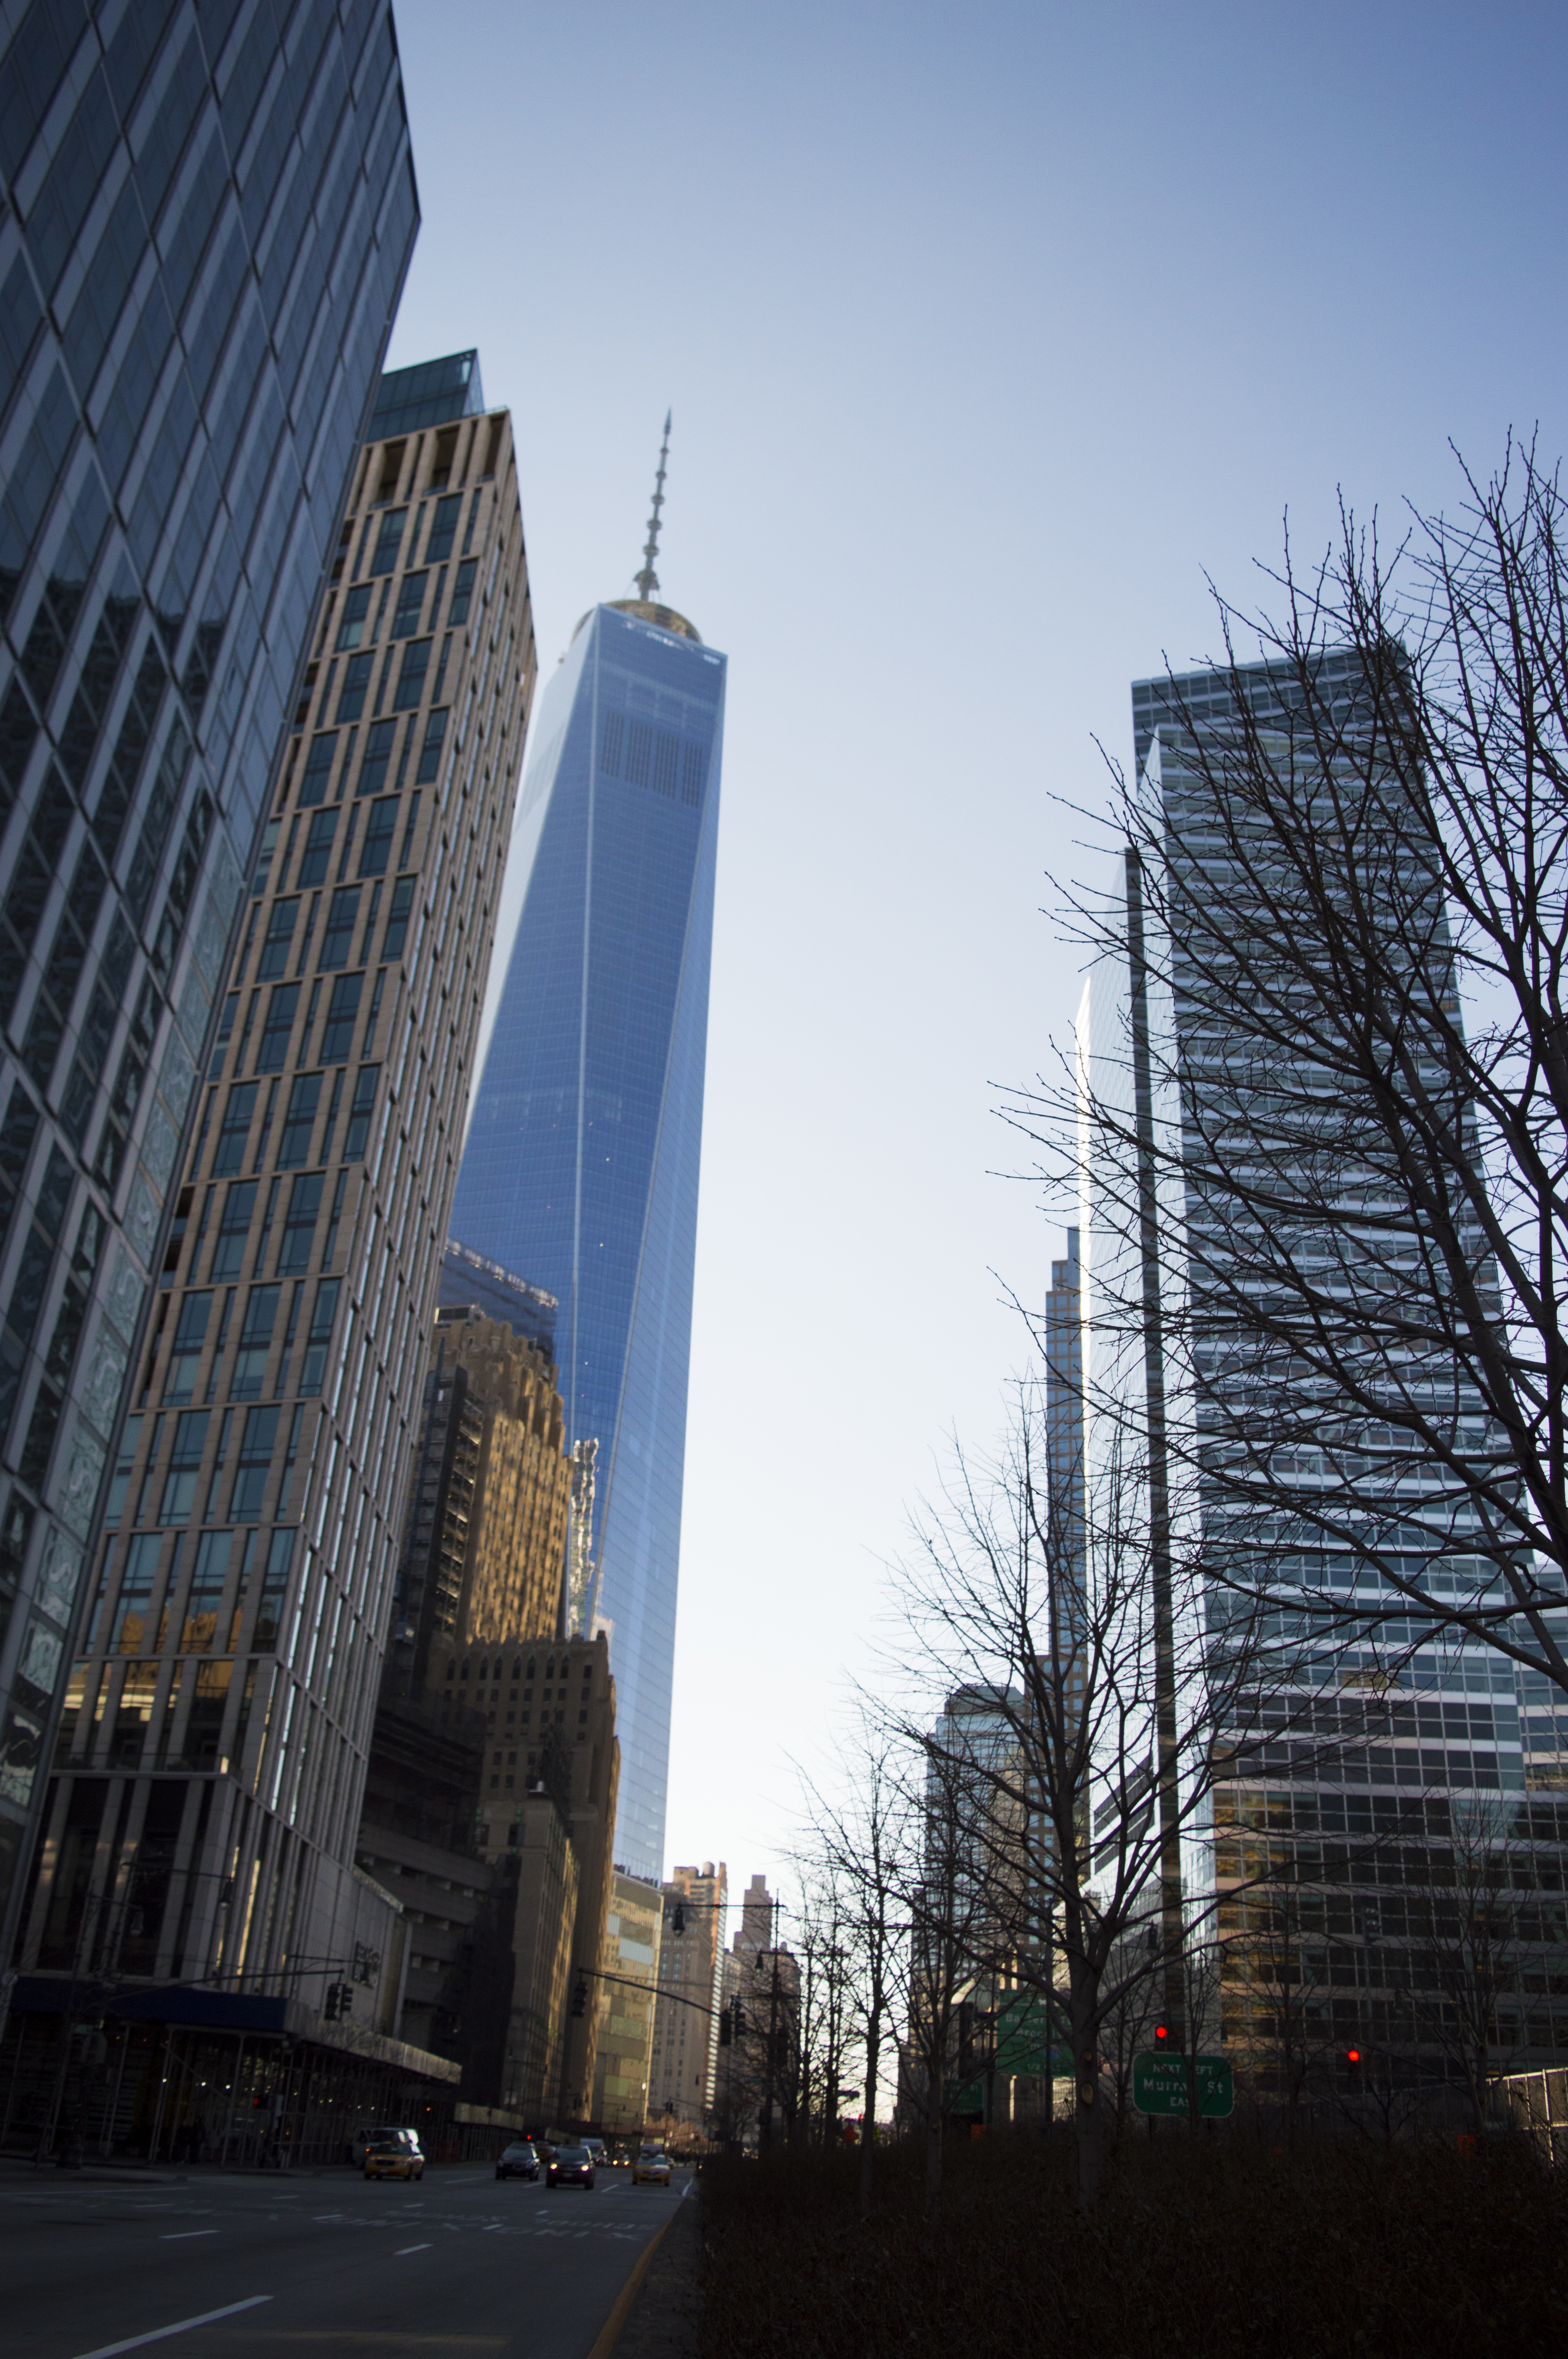
architecture, skyline, building, city, skyscraper, new york, cityscape, downtown, tower, symbol, usa, america, landmark, facade, blue, business, world trade center, tower block, international, american, design, commerce, economy, metropolis, global, finance, exchange, economic, urban area, human settlement, metropolitan area